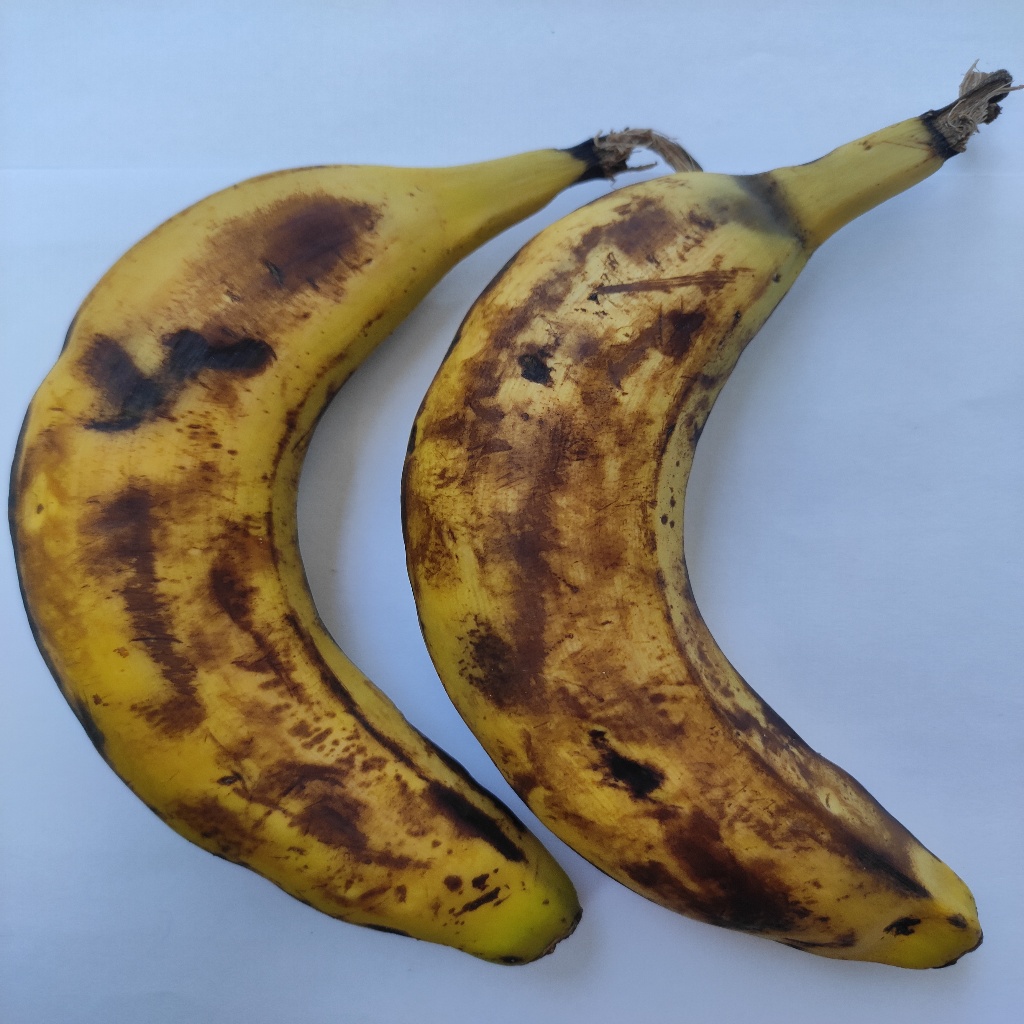
Crop: banana
Quality class: Defect